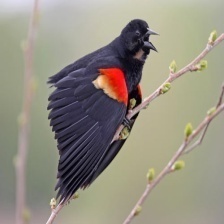
Species: RED WINGED BLACKBIRD
Scientific name: AGELAIUS PHOENICEUS